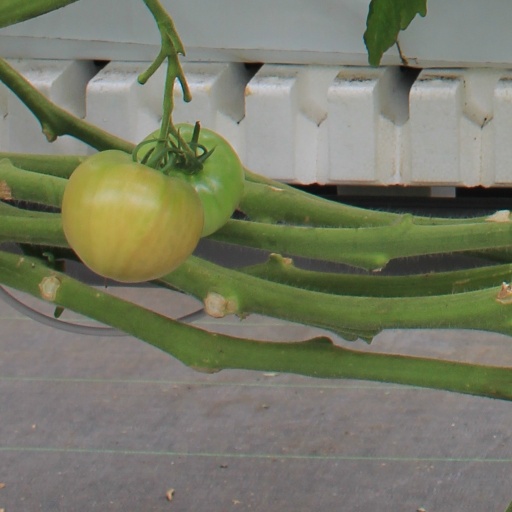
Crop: tomato